Answer in natural language. Considering the relative positions, where is gray lshaped countertop with respect to Doorway? Choose between the following options: right or left
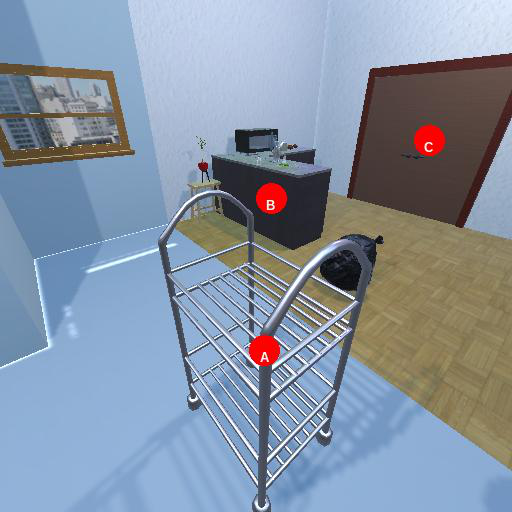
<answer>left</answer>